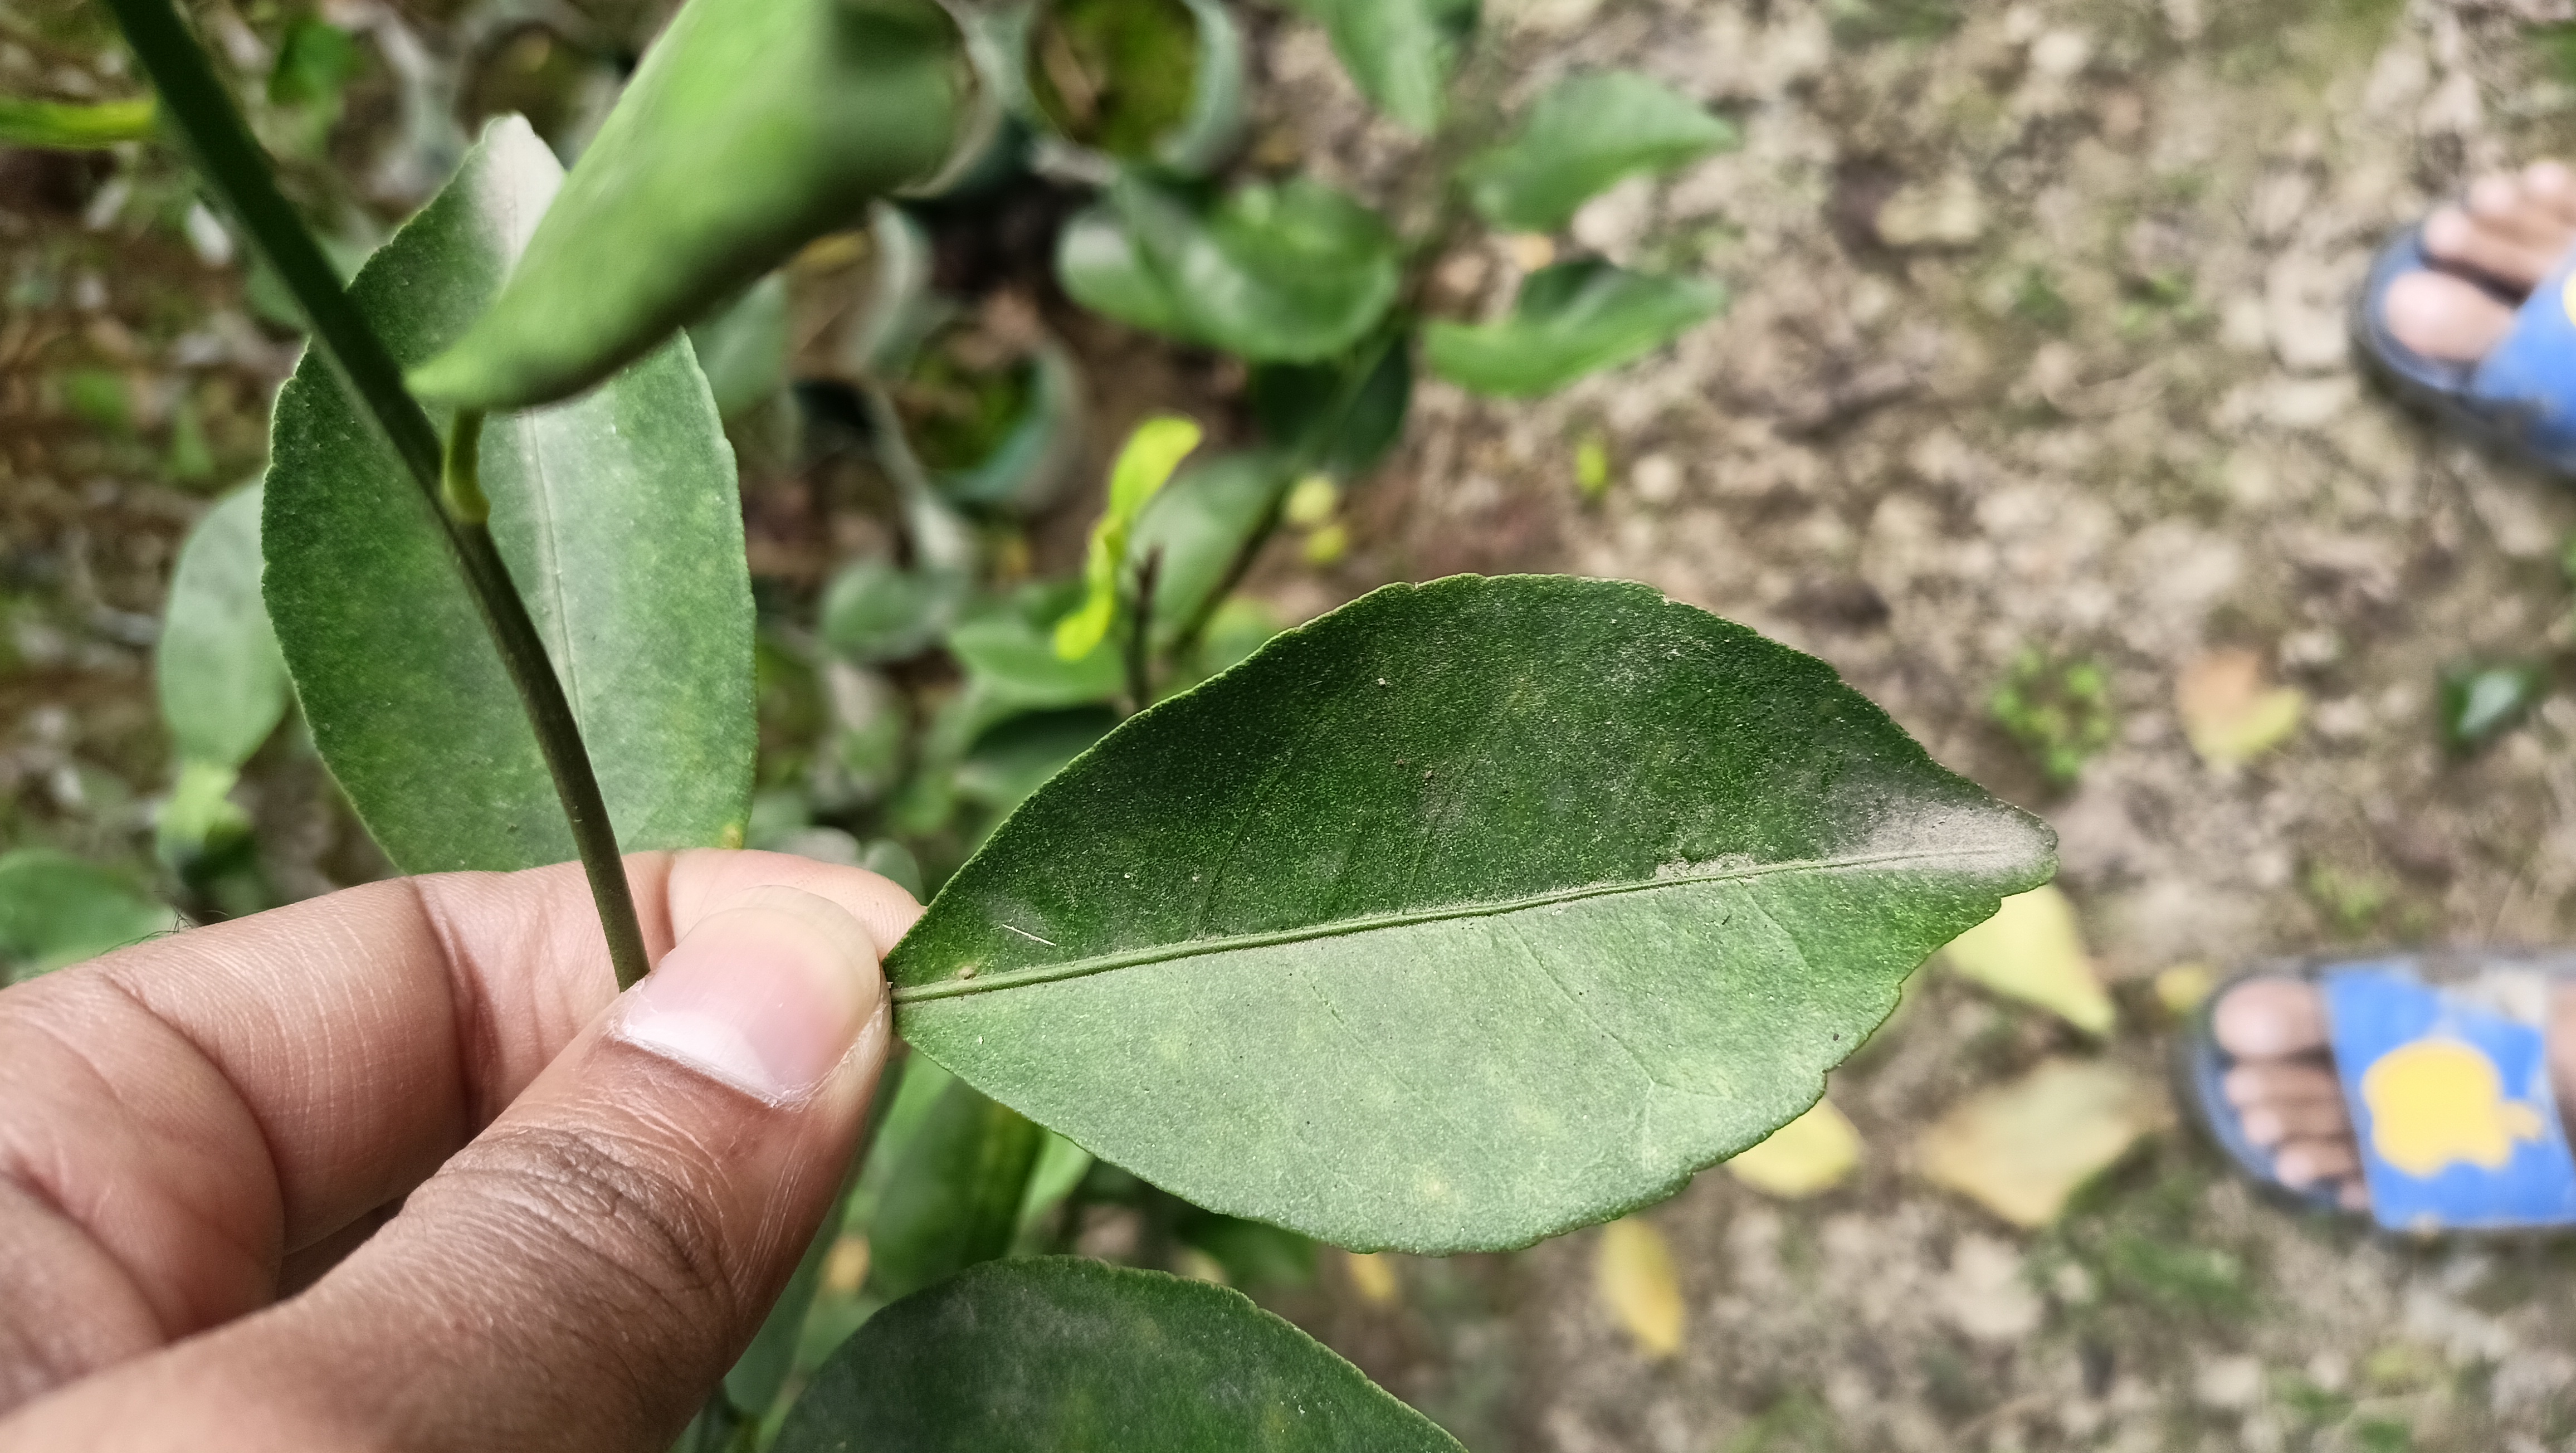
Mandarin leaf variety: China Mishti